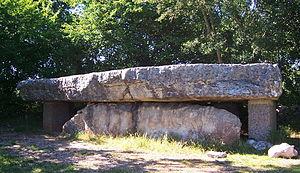
Dolmen de la Pierre Martine à Livernon (Lot - France)
Le Dolmen de la Pierre Martine est un dolmen situé, sur la commune de Livernon dans le département du Lot. Par ses dimensions, la Pierre Martine est le plus important dolmen du Lot et sans doute le plus célèbre.
Cet article recense une partie des monuments historiques du Lot, en France.
Le département du Lot, et plus généralement l'ancien territoire du Quercy, se caractérise comme l'une des plus fortes concentrations de mégalithes en France avec une disproportion numérique très forte en faveur des dolmens, les menhirs y sont peu nombreux et leur authenticité parfois douteuse, quant aux cromlechs, on n'en recense qu'un seul exemplaire incontestable. On peut aussi y observer plusieurs dalles en mouvement, c'est-à-dire des dalles de pierre qui ont été déplacées de leur lieu d'extraction mais qui, pour une raison inconnue, ont été abandonnées en chemin avant utilisation.